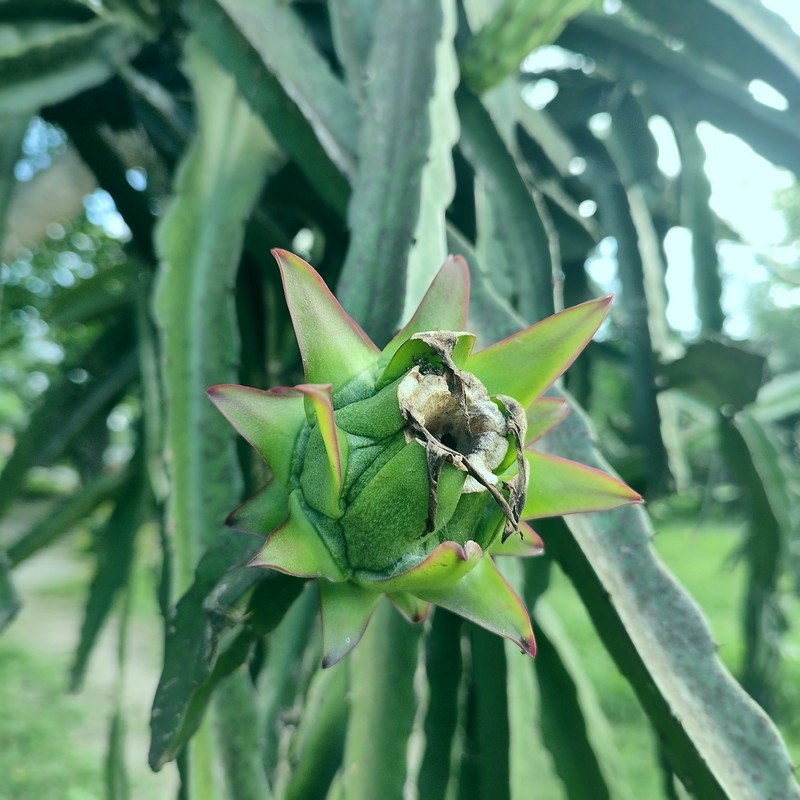
Label: Immature Dragon Fruit